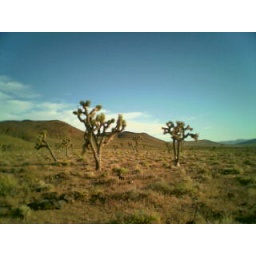
A field of Joshua trees in eastern California.